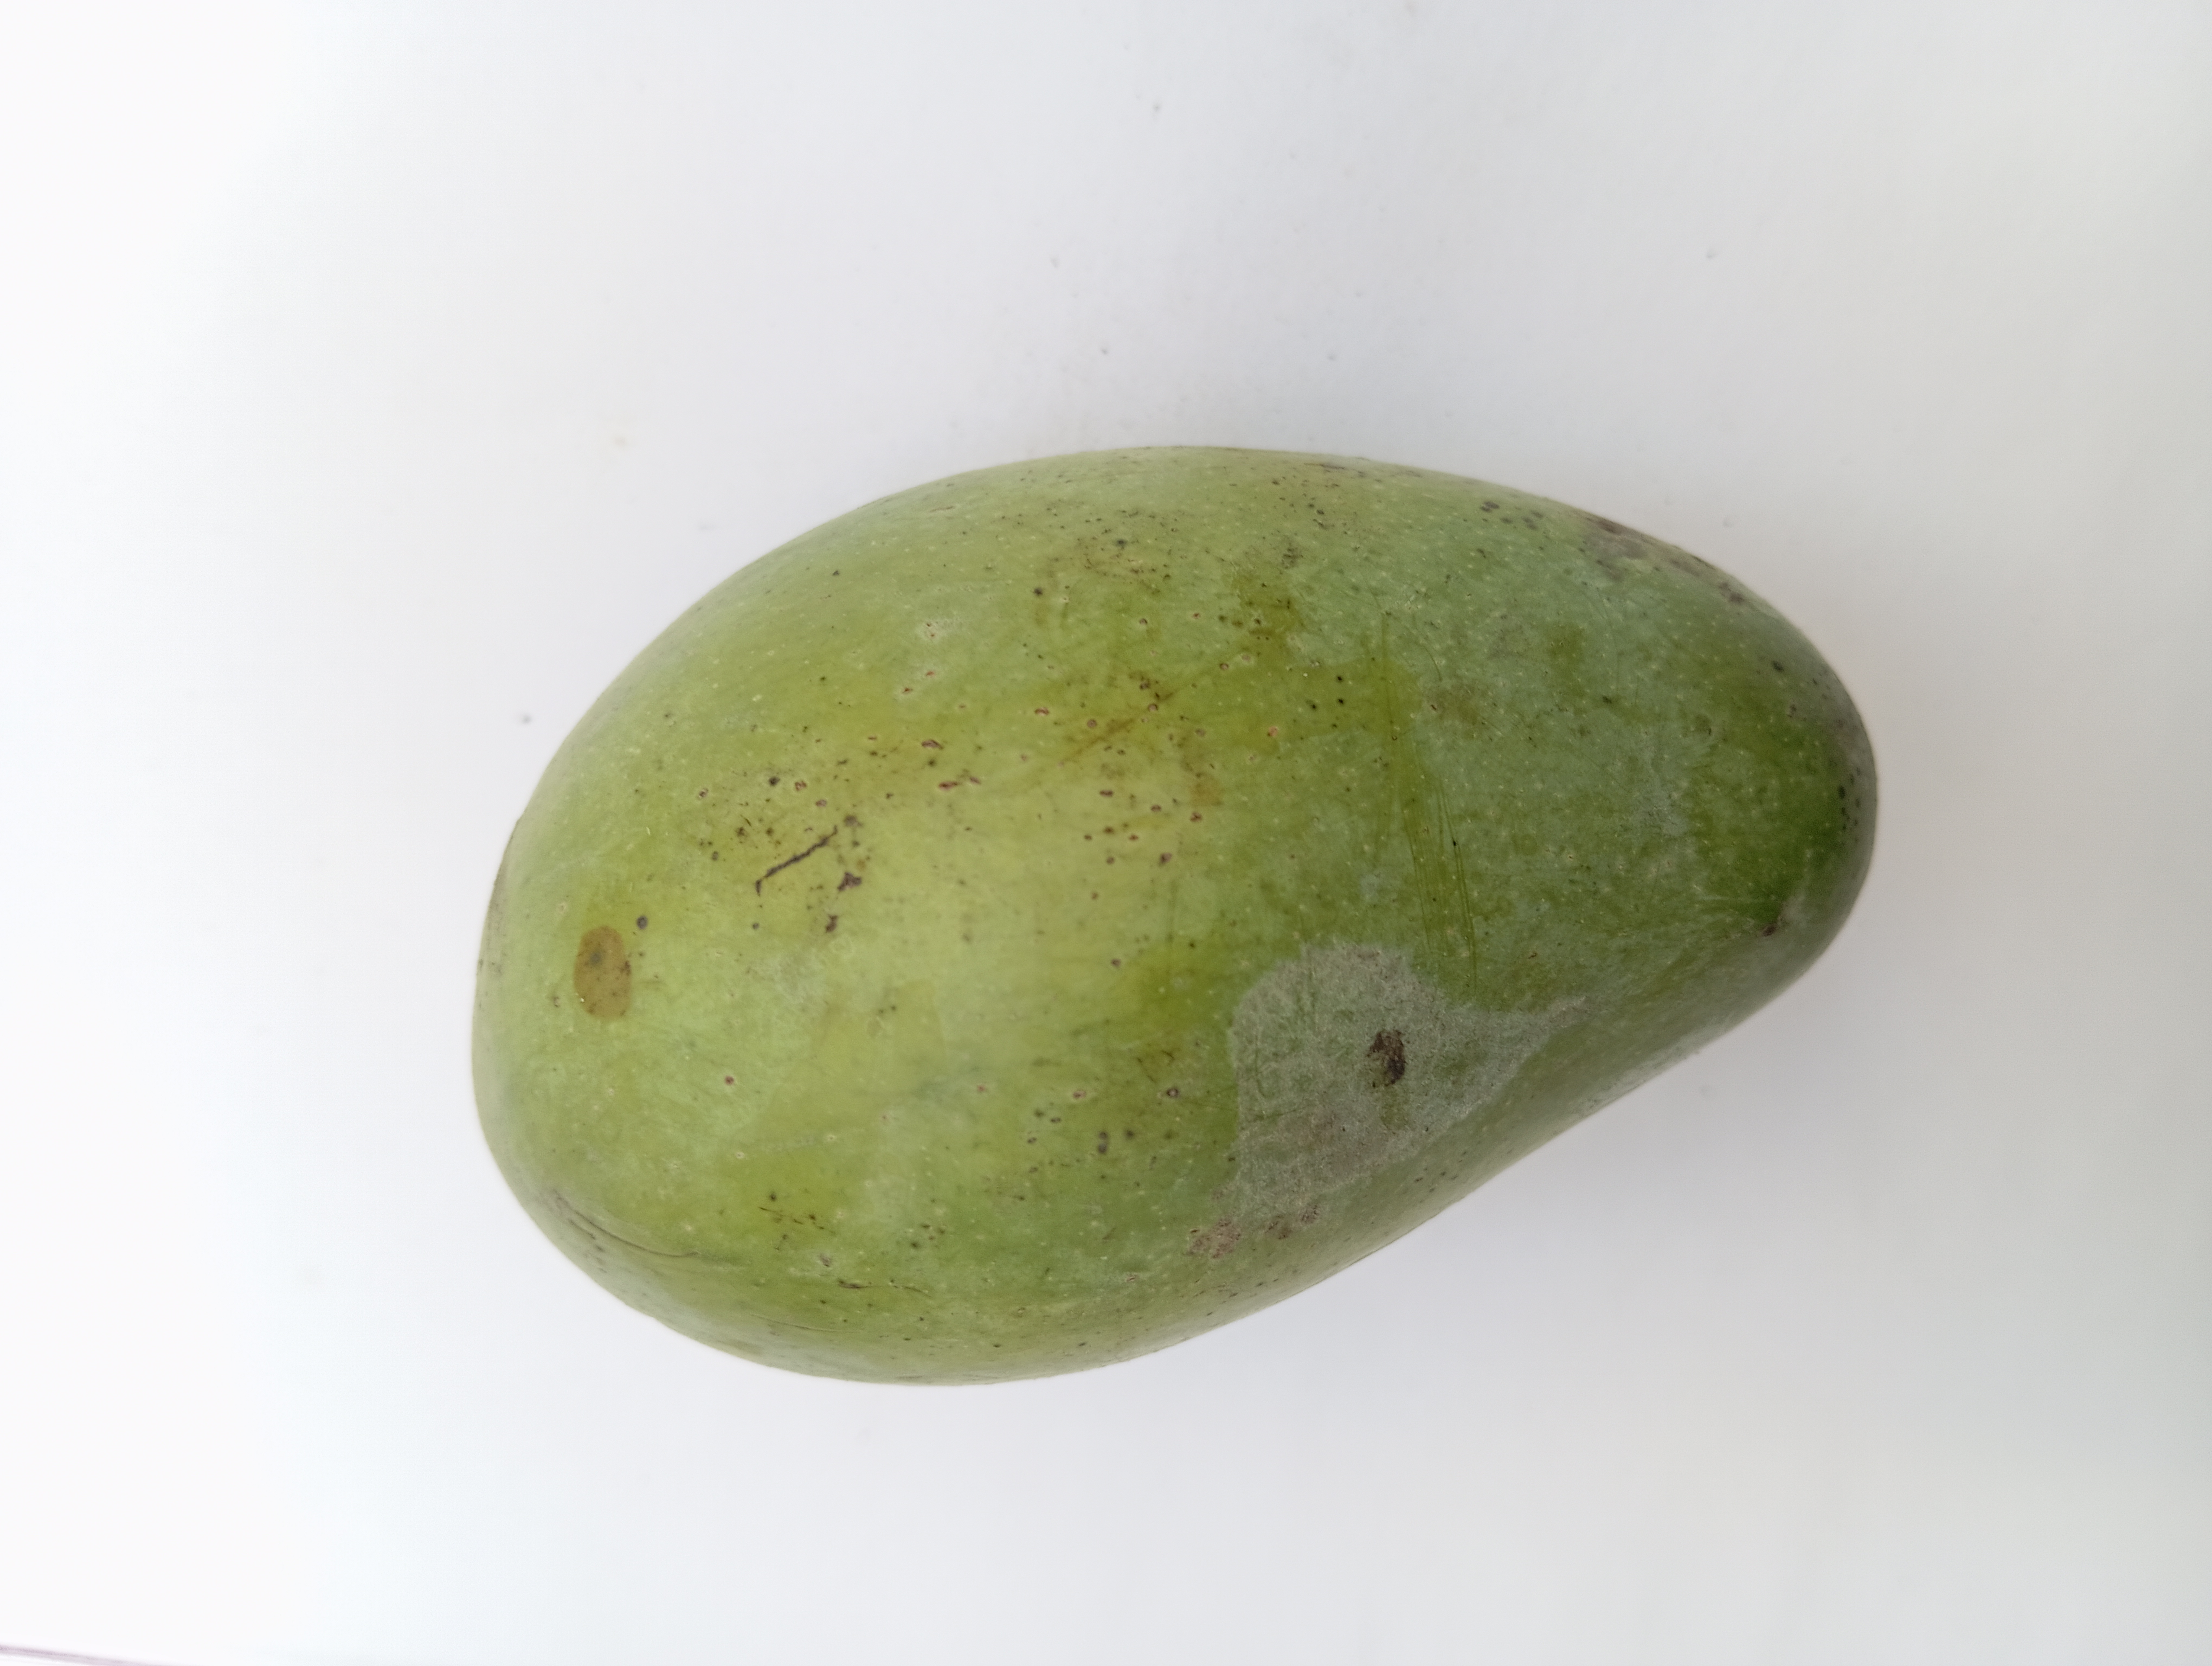
Mango variety: Amrapali